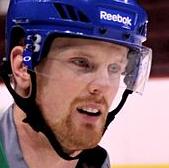
Age: 31